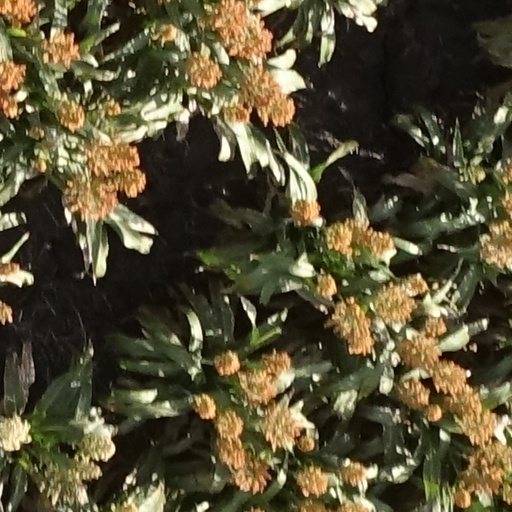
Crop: sorghum